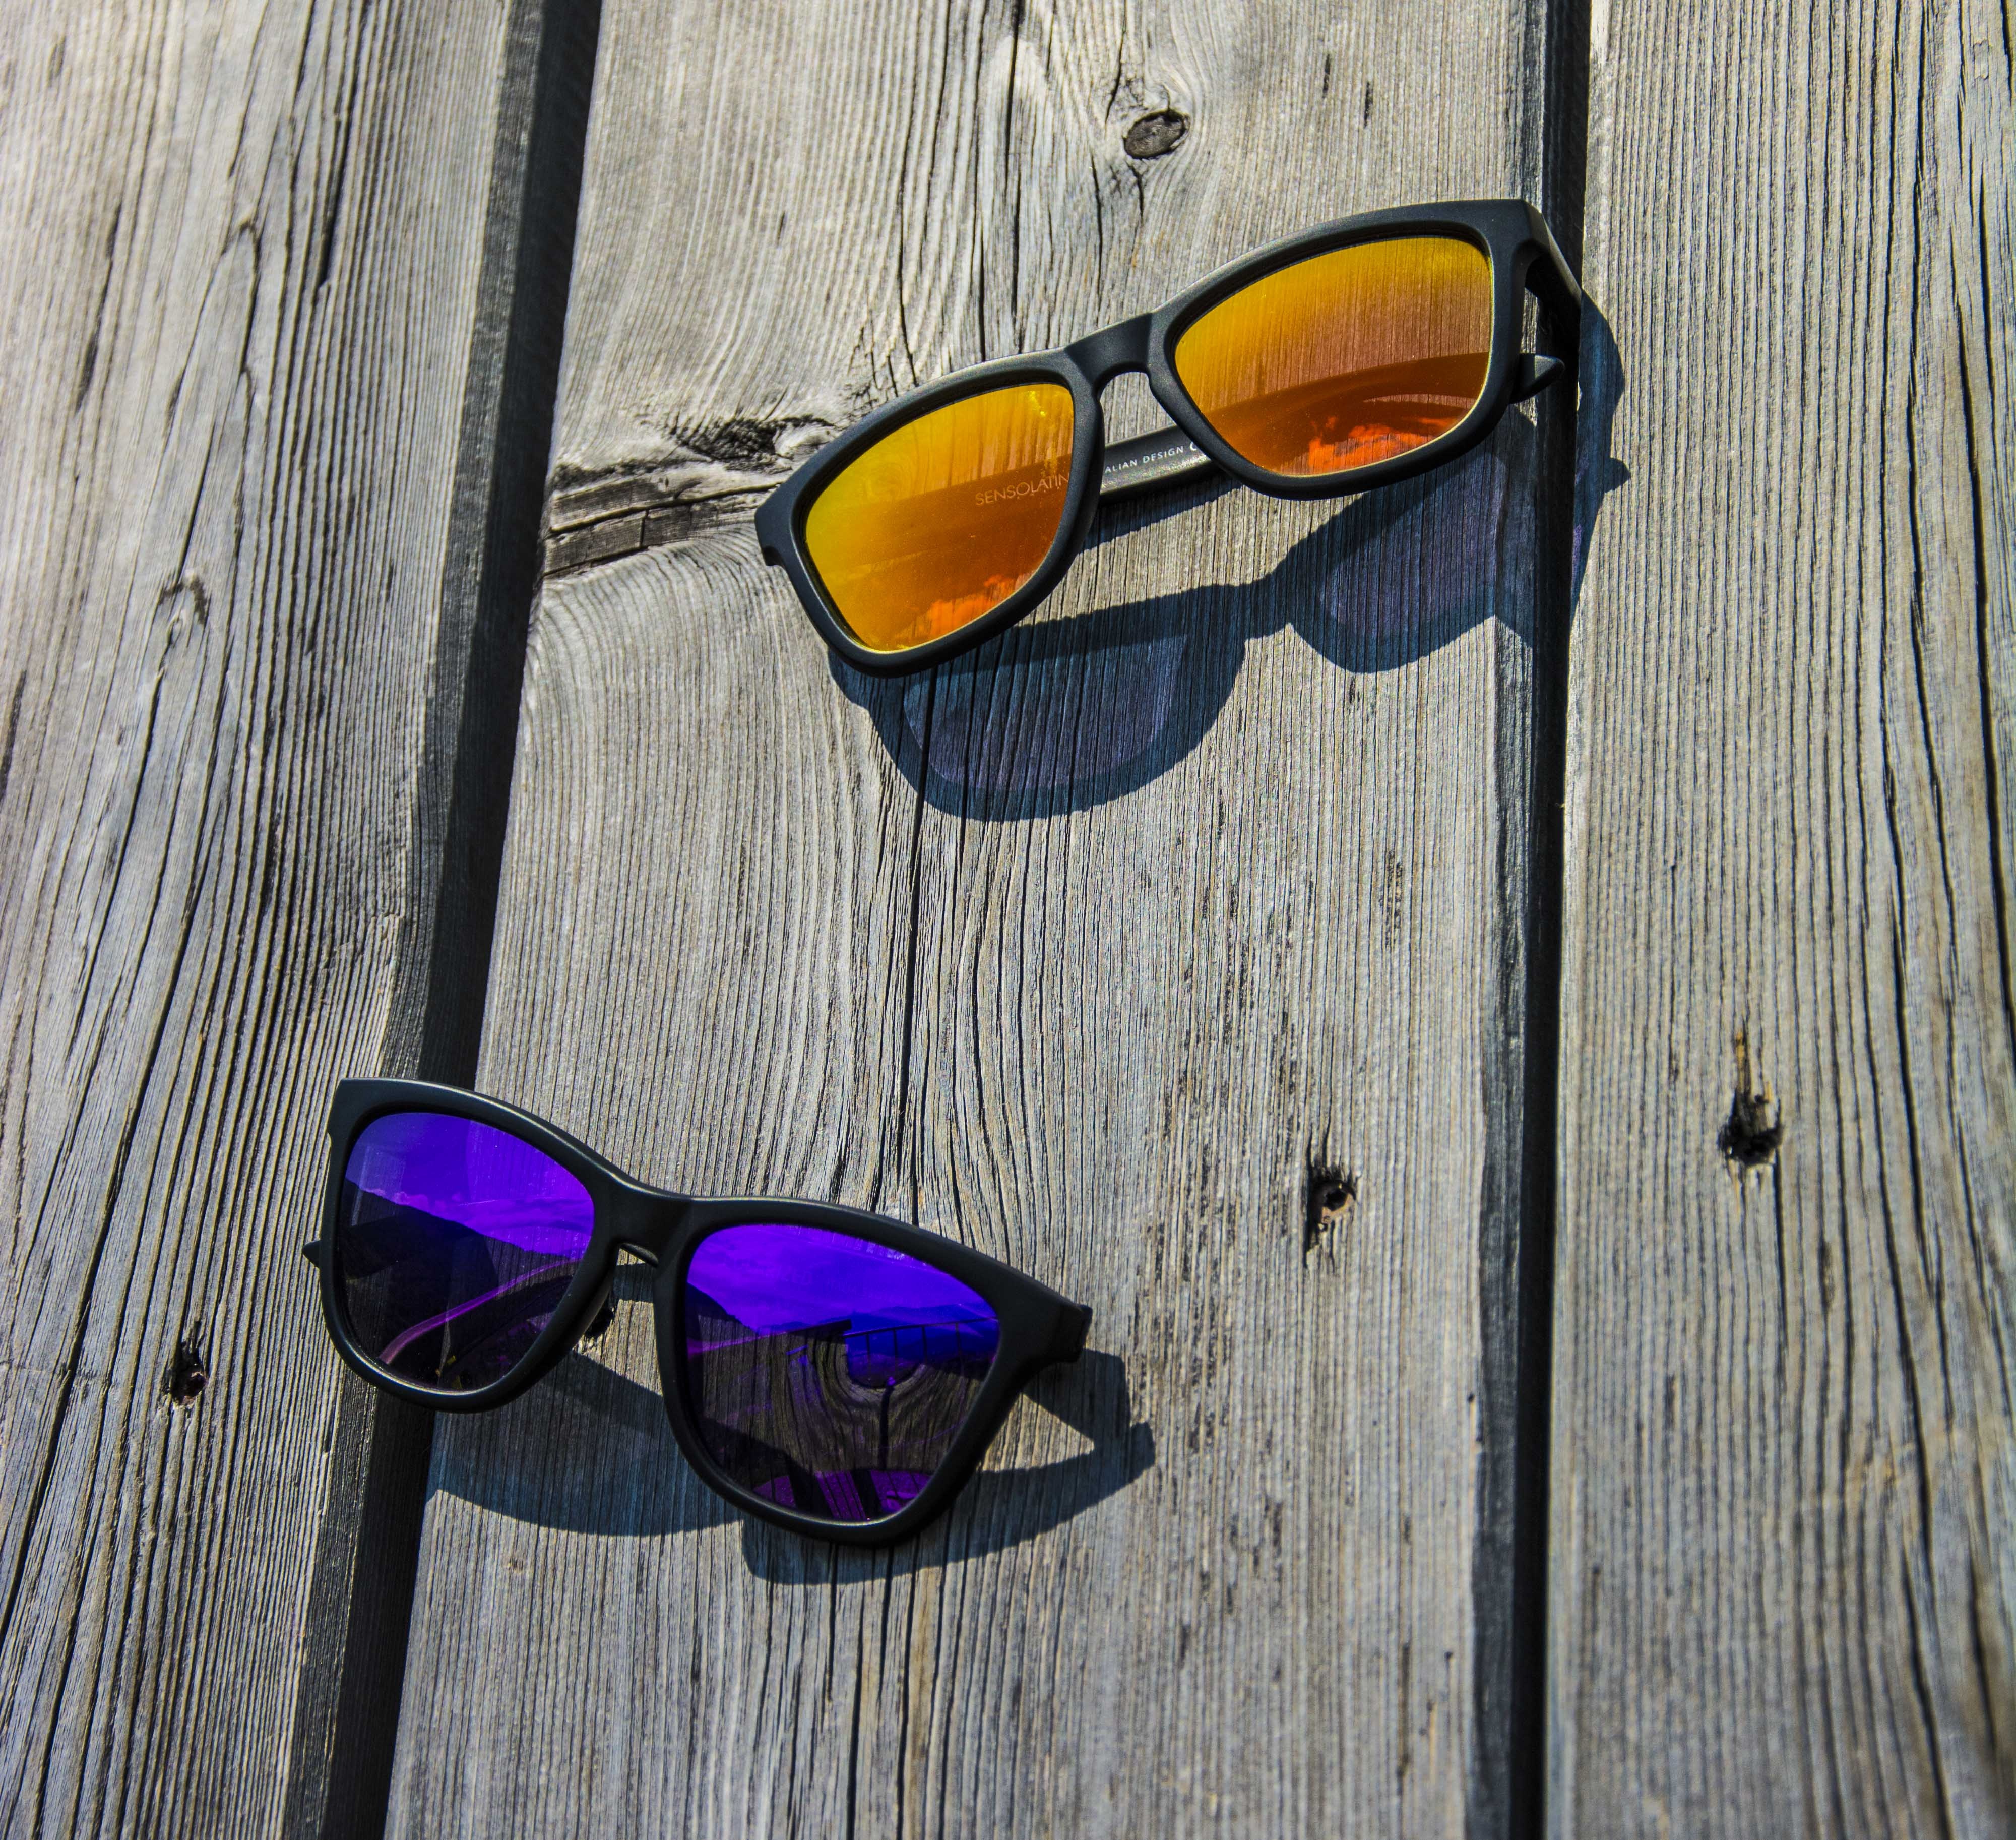
sun, summer, vacation, young, color, fashion, blue, yellow, sunny, happy, cool, sunglasses, glasses, eyewear, protection, shades, accessory, sun glasses, summer fun, eye glasses, fashion accessory, vision care